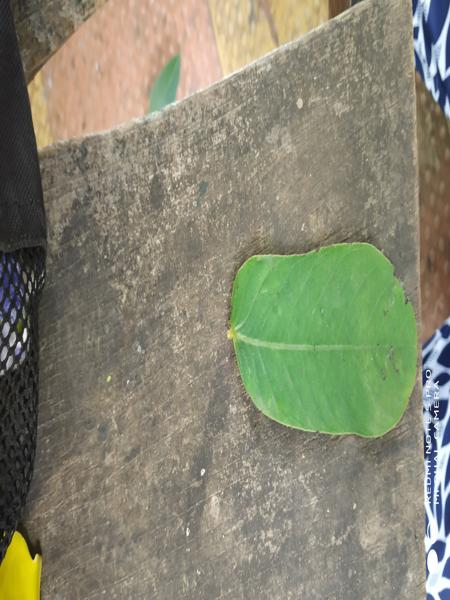
Plant: Chakte